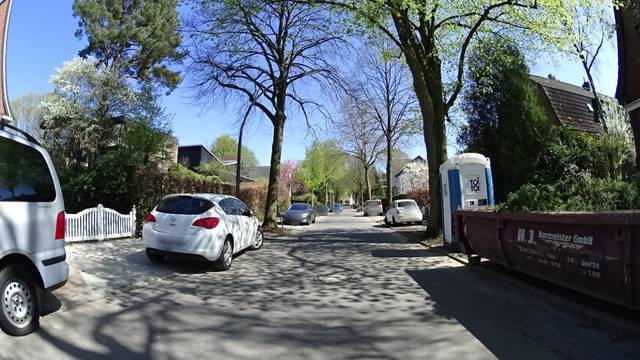
Region: Germany
Coordinates: 53.598, 9.956